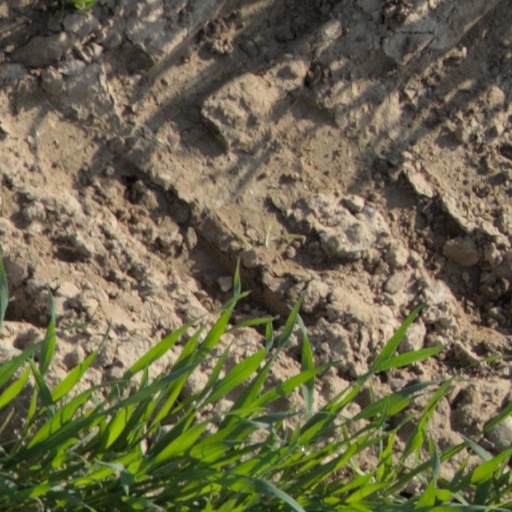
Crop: wheat